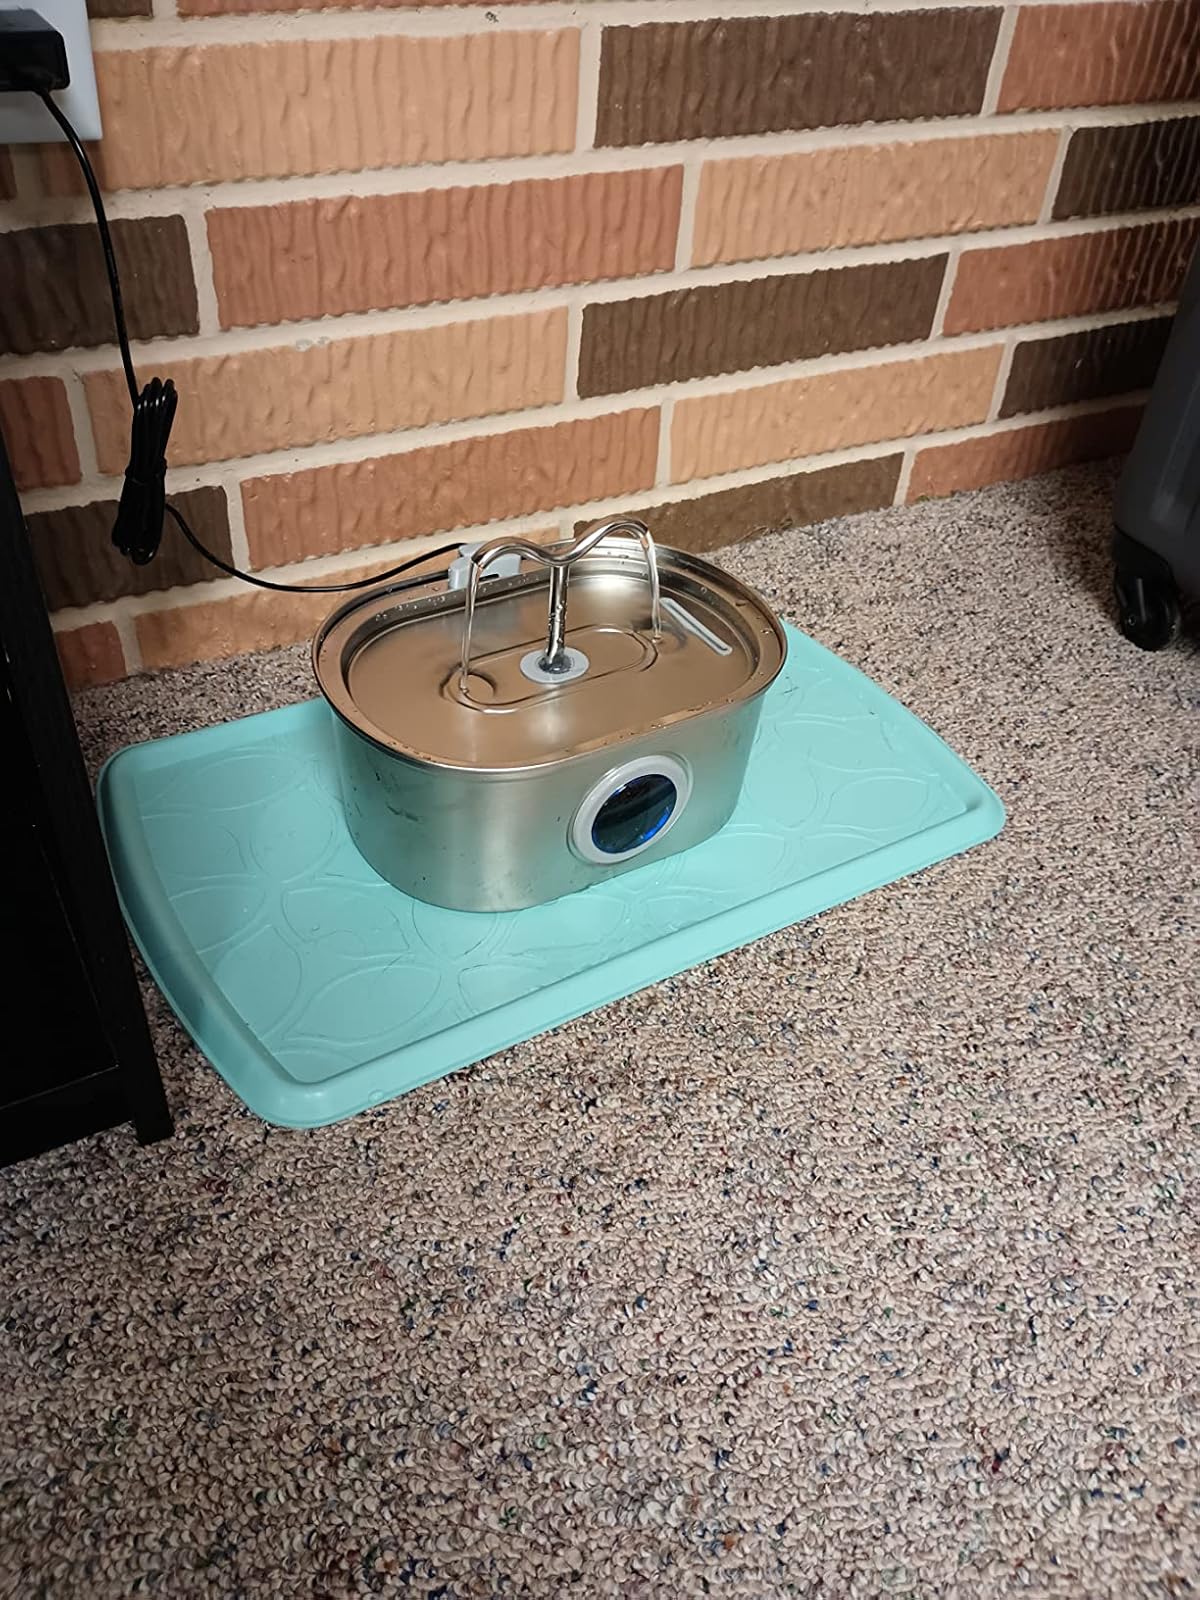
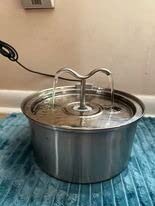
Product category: items_bowl
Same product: no